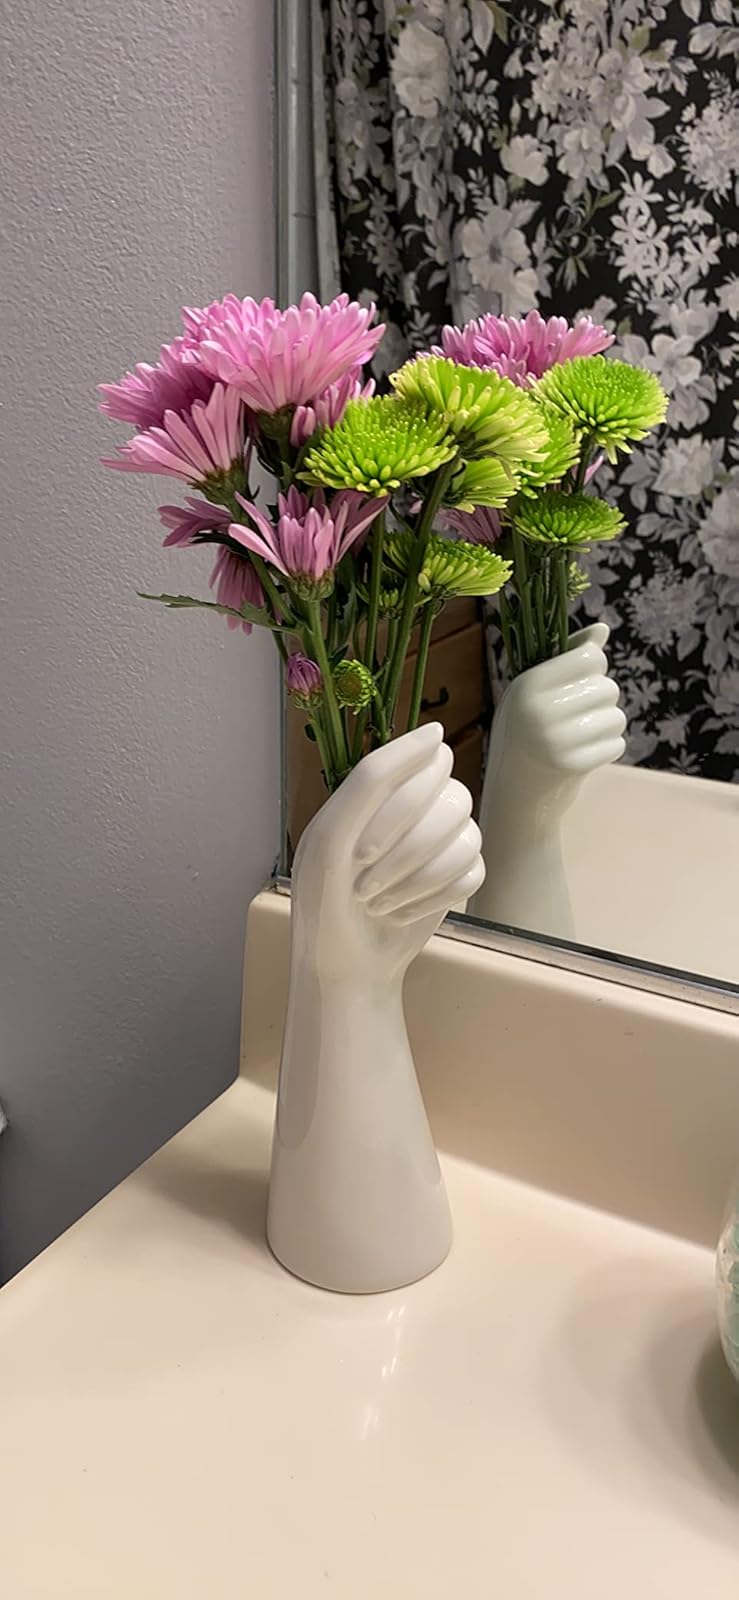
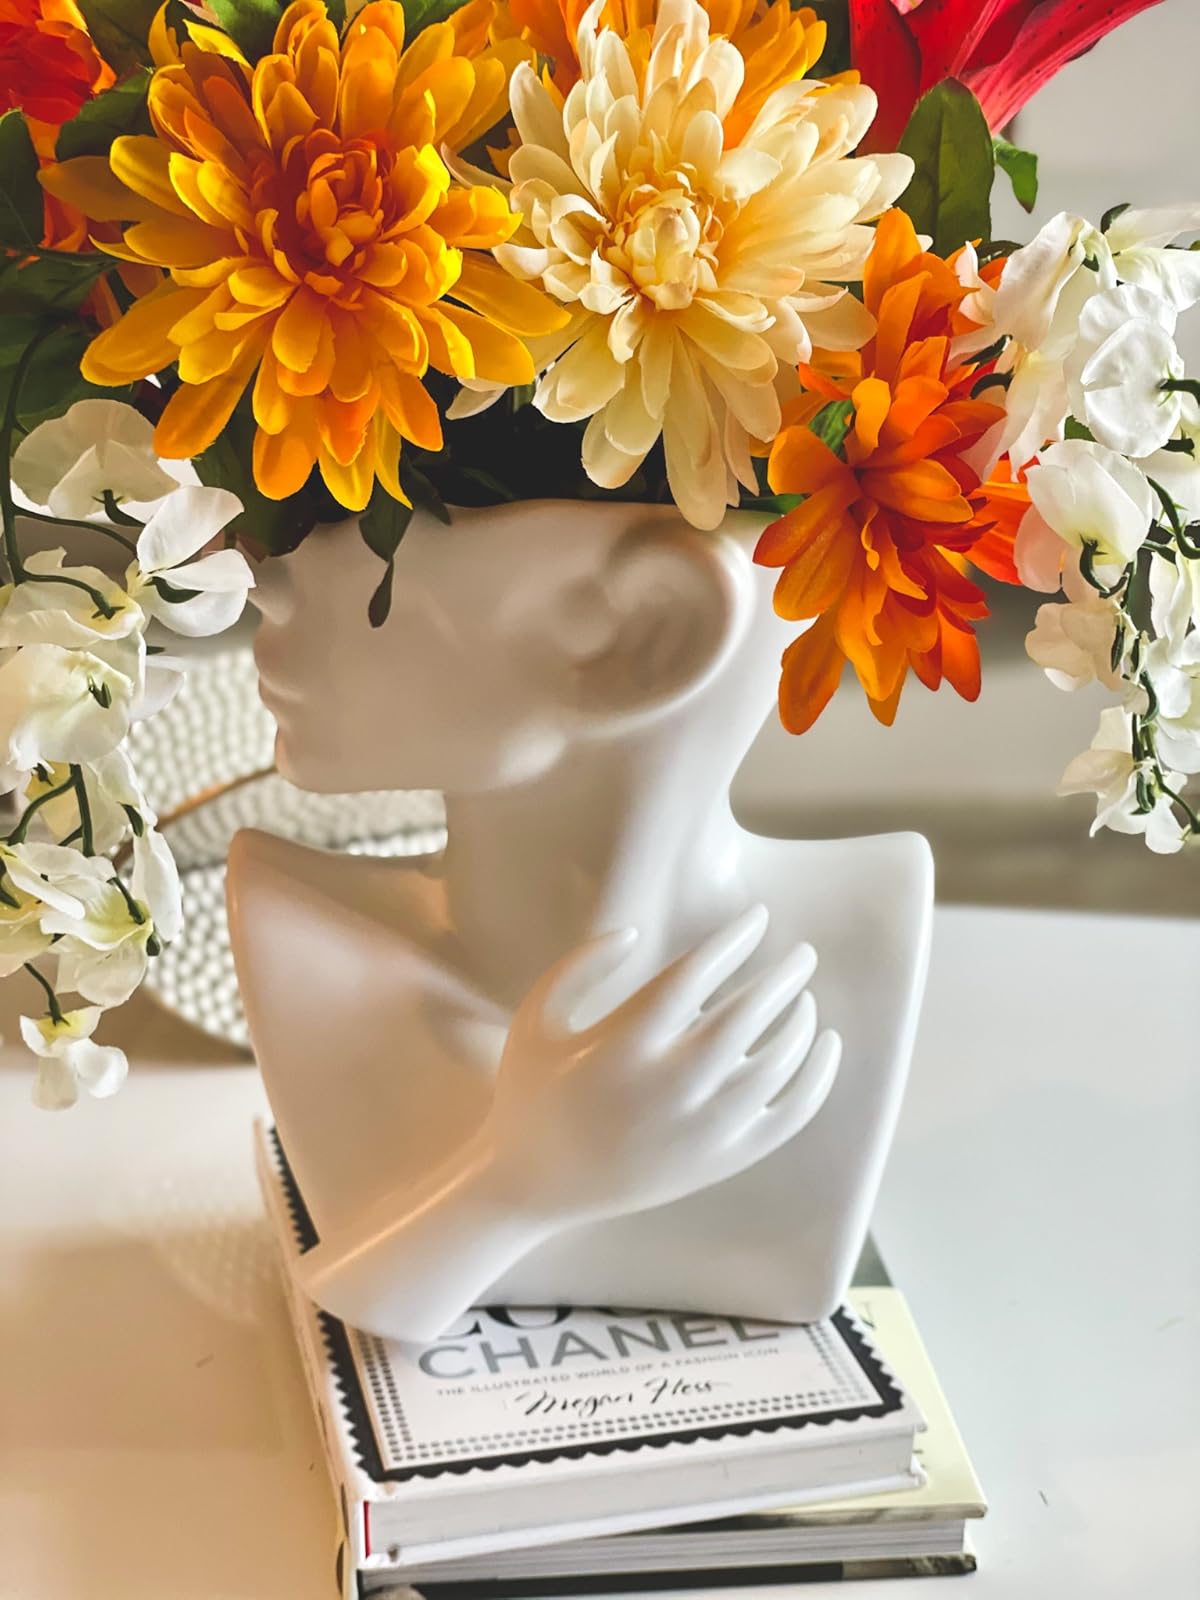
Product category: vase
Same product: no